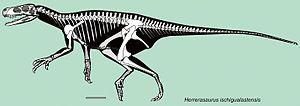
Herrerasaurus est un genre éteint de dinosaures carnivores qui ont vécu au cours du Trias supérieur, il y a environ de 230 à 220 millions d’années en Argentine. Apparenté aux théropodes, ou considéré comme un saurischien basal, Herrerasaurus en est un représentant très primitif, précédant de 75 millions d’années l’apparition de l’allosaure et de 160 millions d’années celle du tyrannosaure, faisant de lui l'un des dinosaures les plus anciens connus.